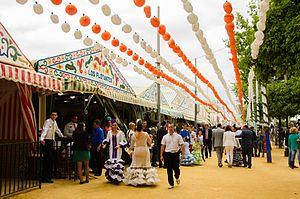
Alfonso Rodríguez Gómez de Celis [alˈfõnso roˈðɾiɣɛθ ˈɡomɛð ðe ˈθelis] est un homme politique espagnol membre du Parti socialiste ouvrier espagnol, né le 29 juillet 1970 à Séville.